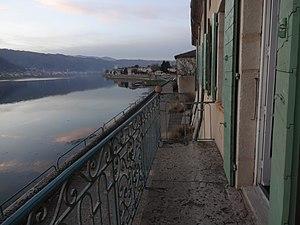
Le bâtiment de Moly-Sabata, au bord du Rhône
Moly-Sabata est une résidence d'artistes créée en 1927, située à Sablons. Elle est aujourd'hui propriété de la fondation Albert Gleizes.
Anne Dangar, née à Kempsey en 1885 et morte à Sablons en 1951, est une peintre et céramiste d'origine australienne.